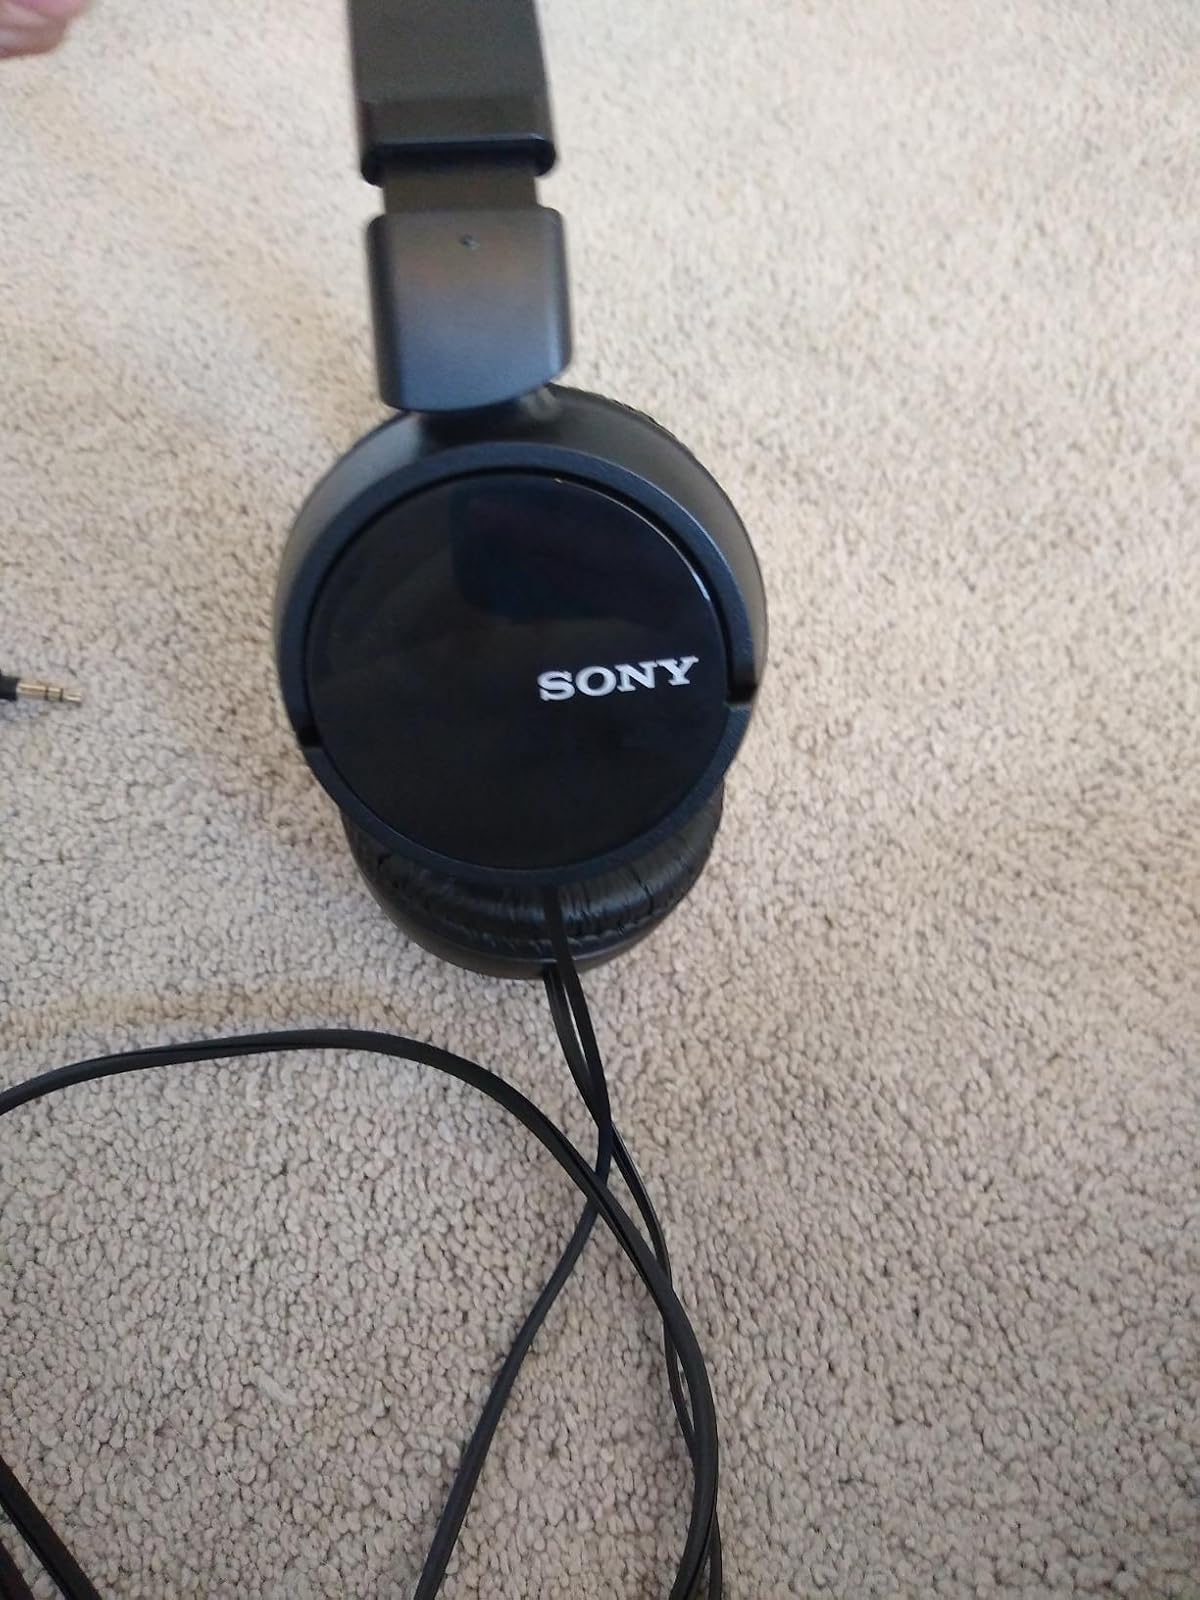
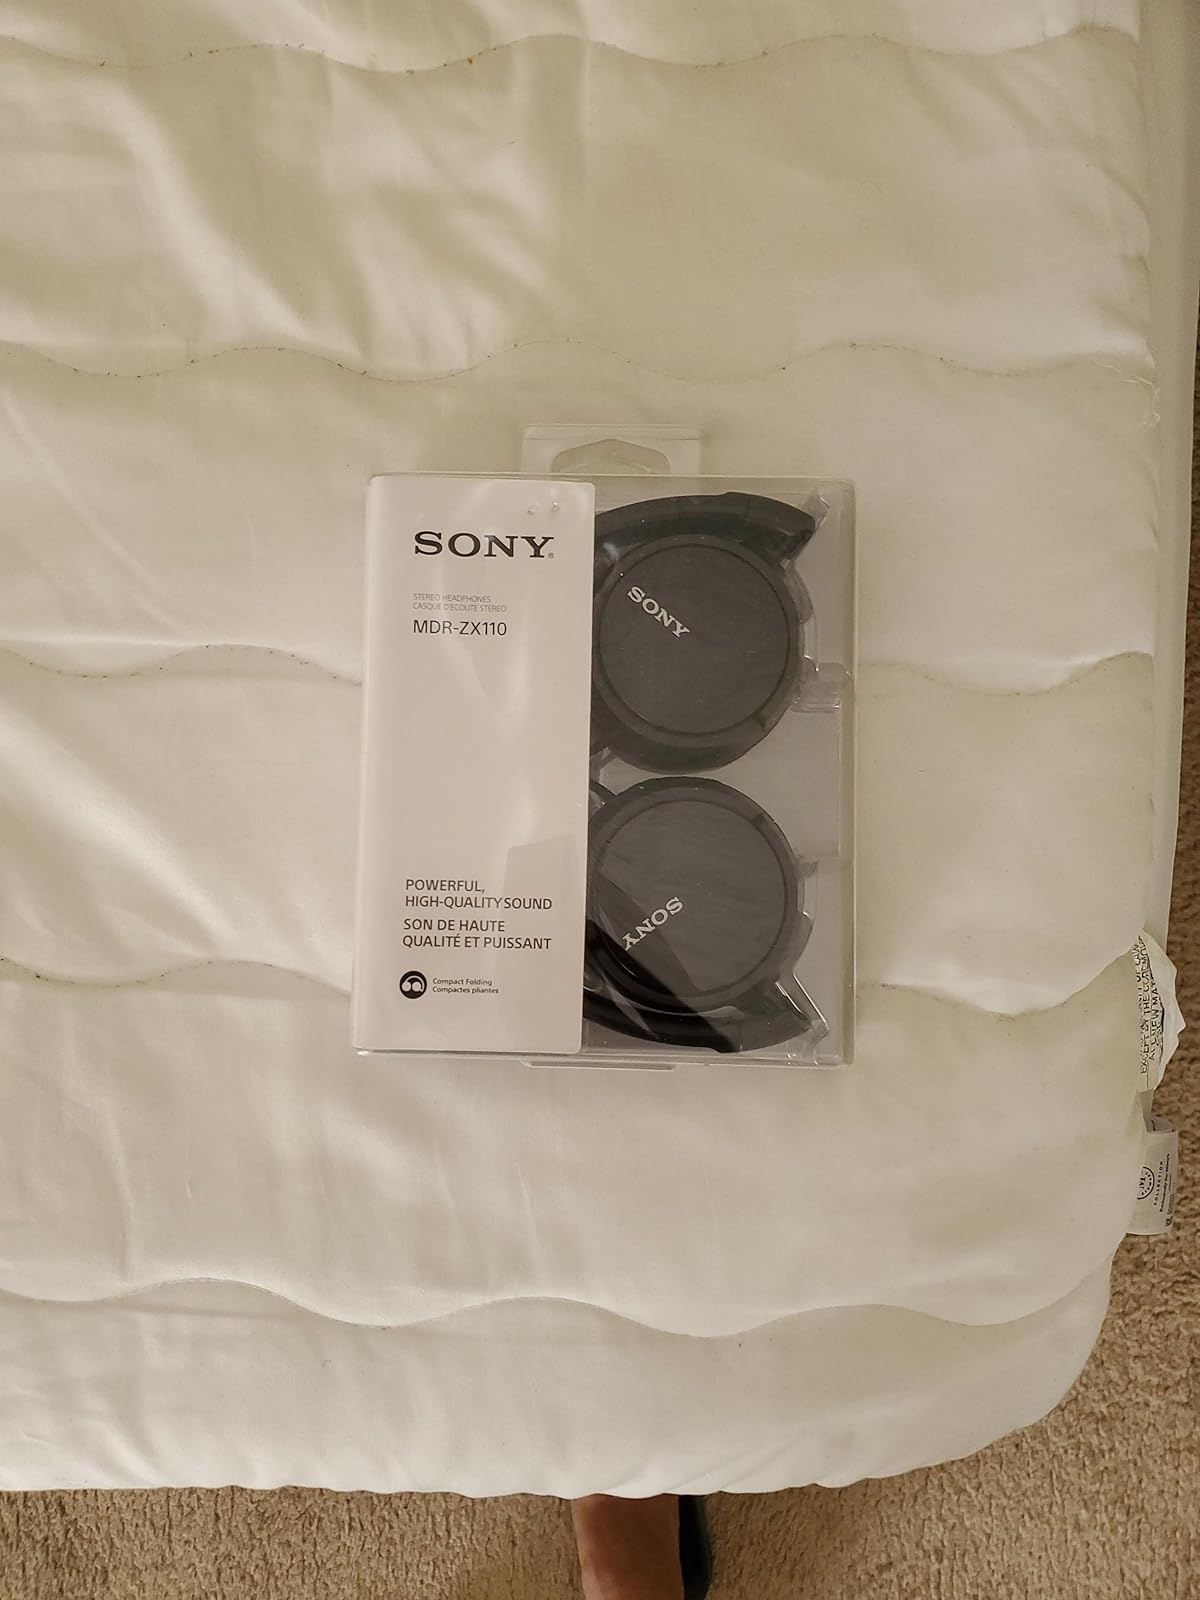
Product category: headphones
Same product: yes